The Atlas of Middle-earth

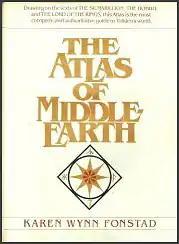
Dust wrapper, first edition

The Atlas of Middle-earth by Karen Wynn Fonstad is an atlas of J. R. R. Tolkien's fictional realm of Middle-earth. It was published in 1981, following Tolkien's major works "The Hobbit", "The Lord of the Rings", and "The Silmarillion". It provides many maps at different levels of detail, from whole lands to cities and individual buildings, and of major events like the Battle of the Pelennor Fields. The maps are grouped by period, namely the First, Second, and Third Ages of Middle-earth, with chapters on "The Hobbit" and "The Lord of the Rings". A final chapter looks at geographic themes such as climate, vegetation, population, and languages around Middle-earth.